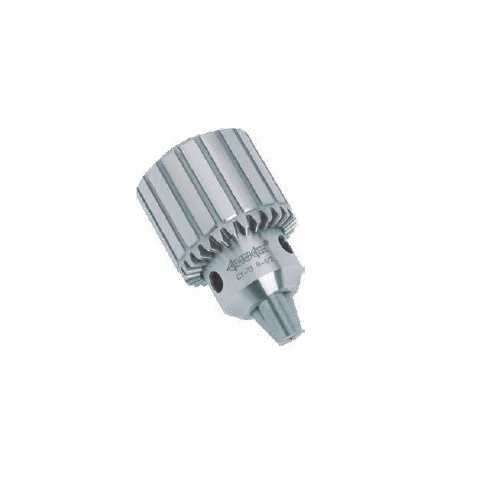
Precision Specialty Tools - CHUCK DRILL KEYED INDUSTRIAL HEAVY DUTY 2JT MNT 13mm CAP LLAMBRICH | CYX-13-J2
Brand: Precision Specialty Tools
Category: Hardware > Tool Accessories > Drill & Screwdriver Accessories > Drill Chucks > Keyed Chucks